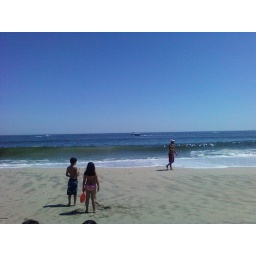
only the party taxi boat passes by as sad beachgoers stare longingly at the ocean